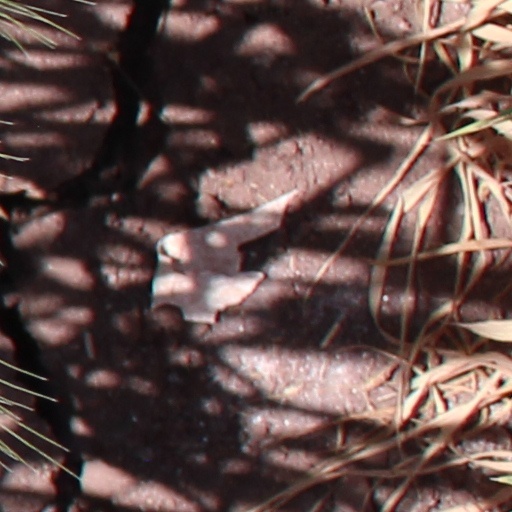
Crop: wheat